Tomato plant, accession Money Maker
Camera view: tilt-top (135 deg); turntable rotation: 30 degrees
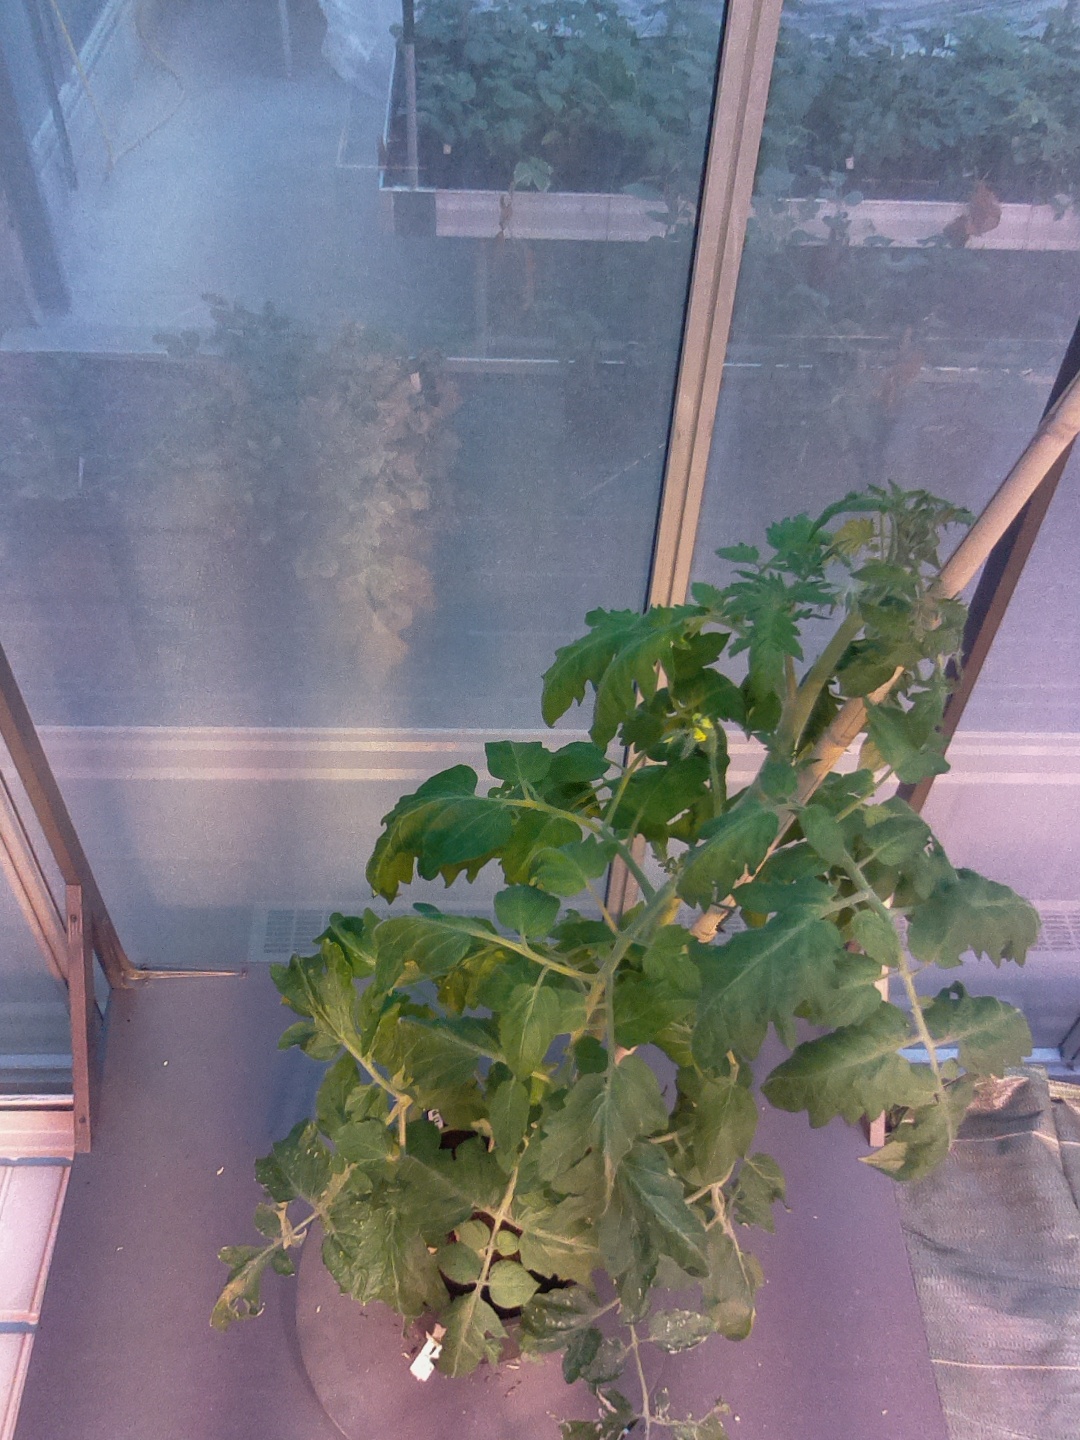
BBCH growth stage 60: First flowers open